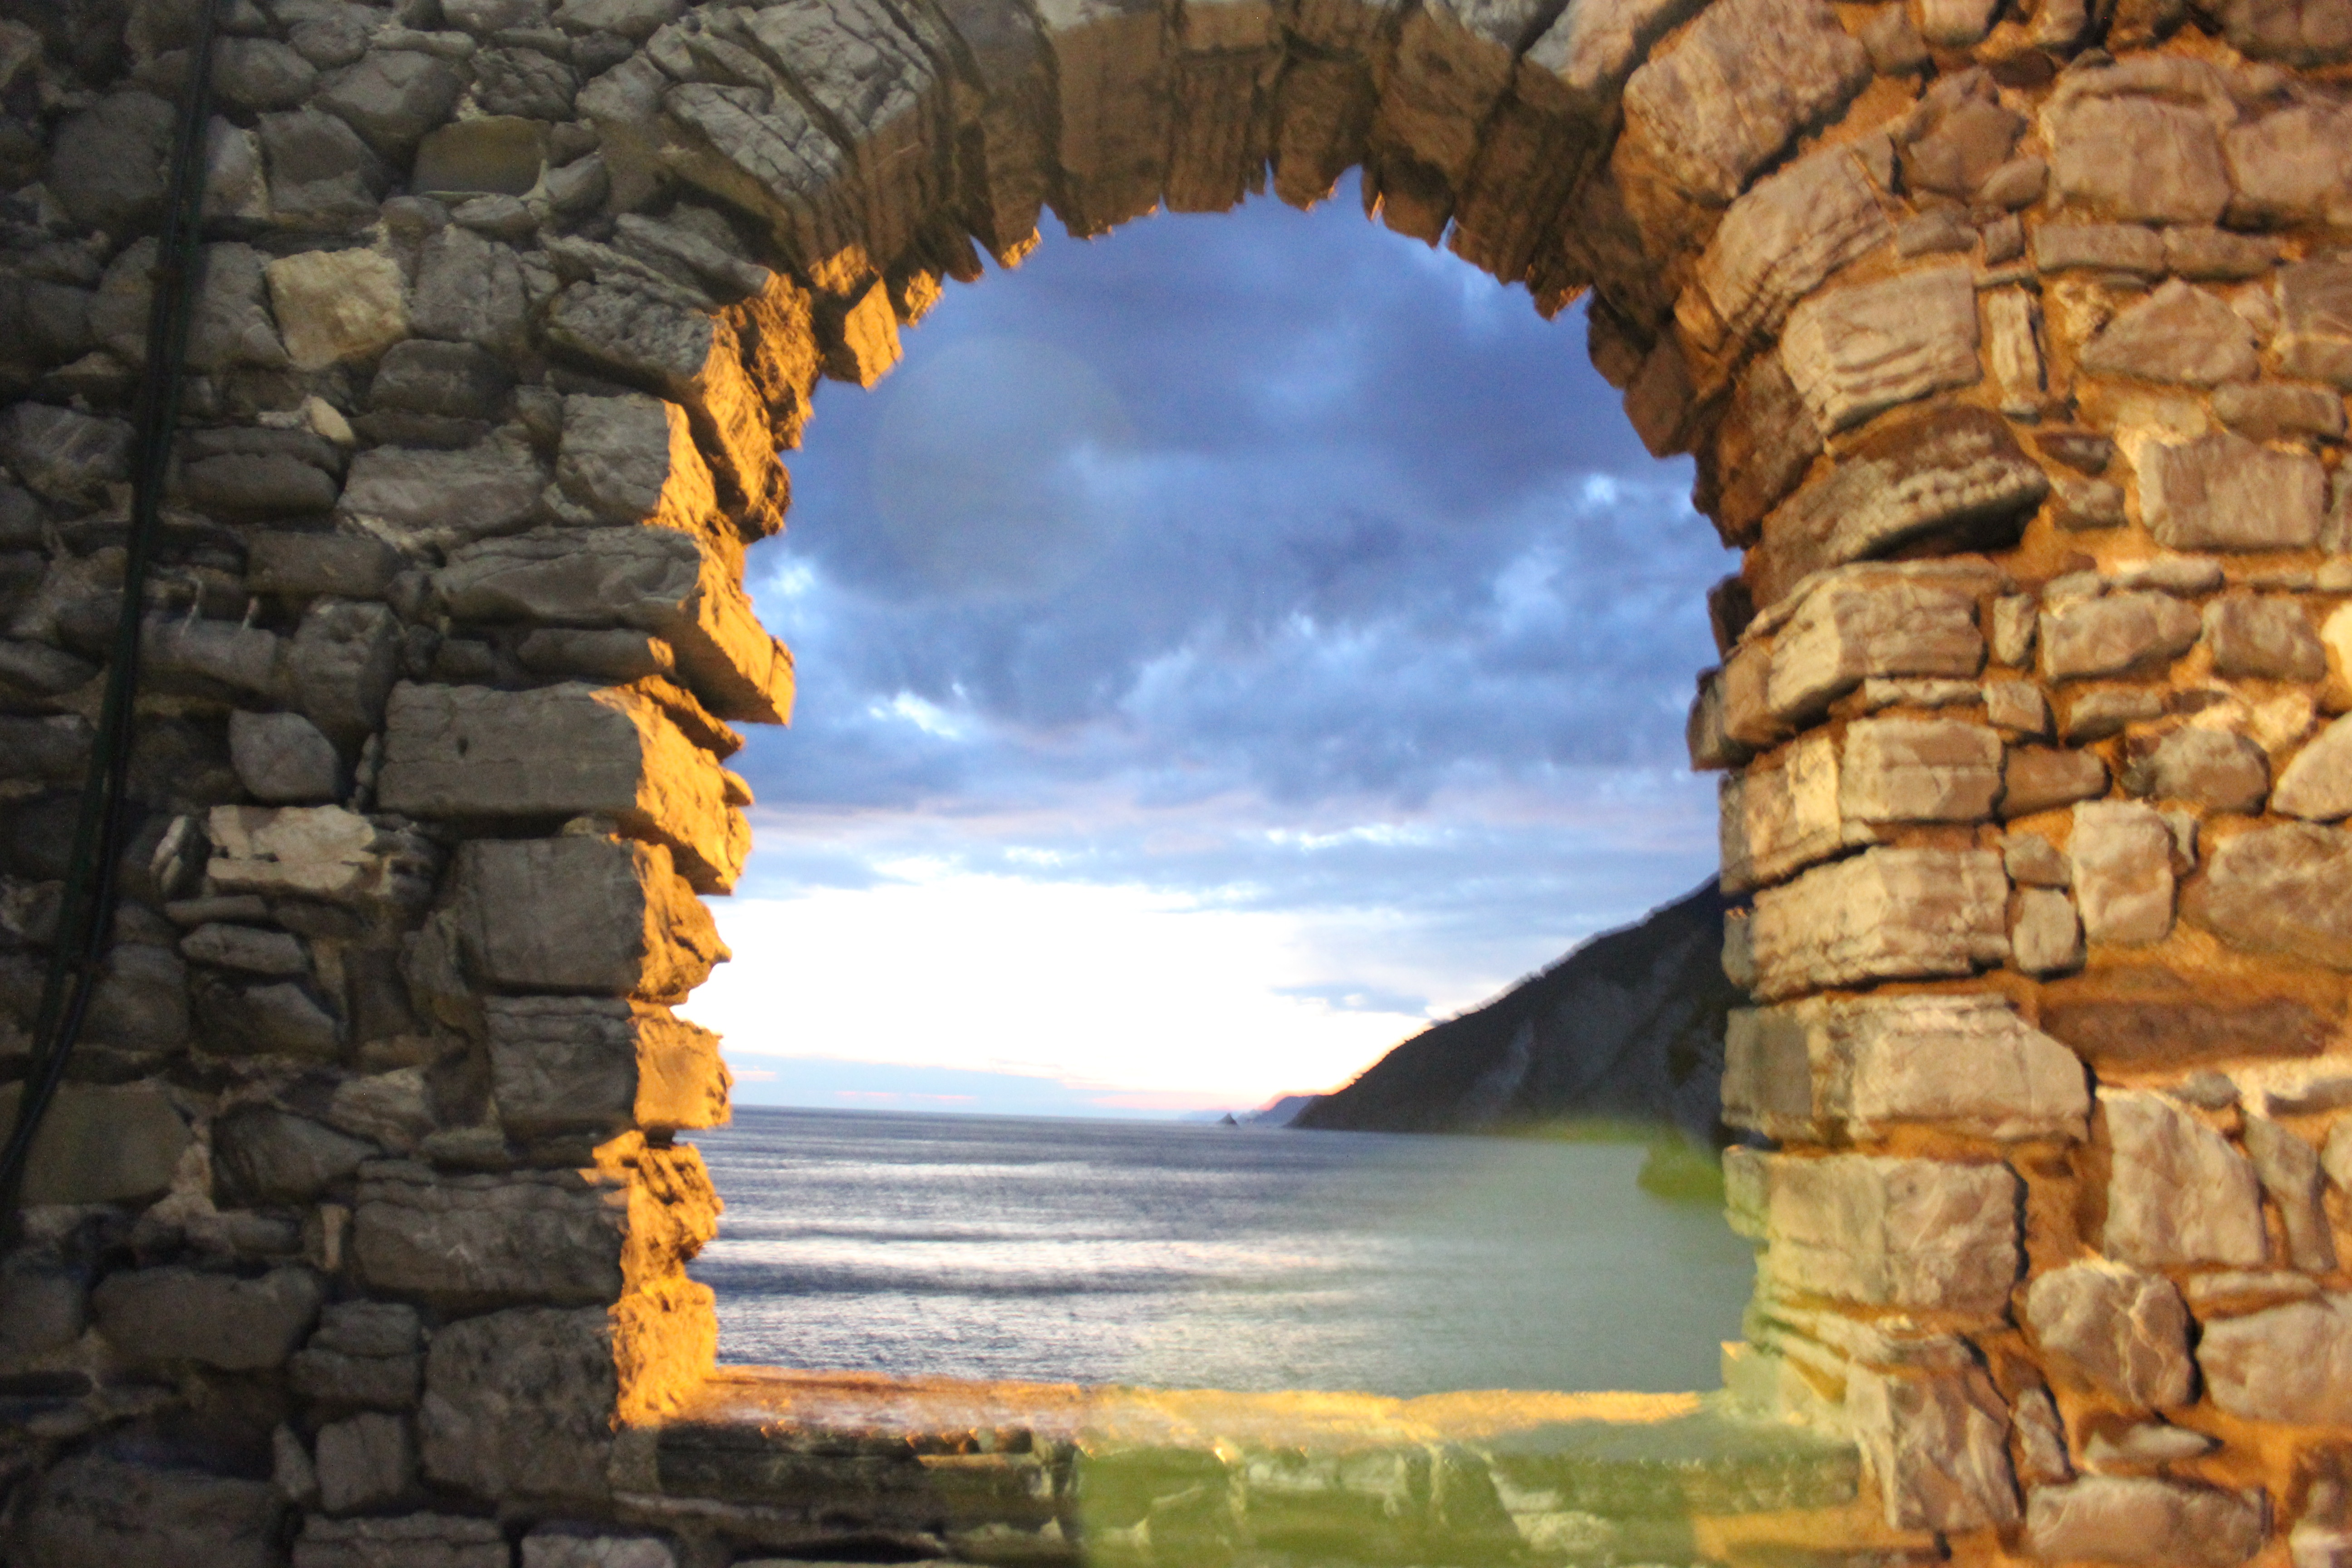
sea, coast, rock, wall, formation, cliff, arch, landmark, terrain, temple, ruins, ancient history